Negrine

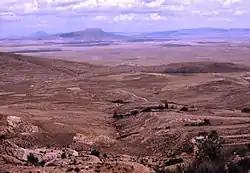
Negrine area

Negrine is located in the Negrine District of the sahara of Tébessa Province, NE Algeria. It is north of the Chott el Ghasa, near the borders of Tunisian border and has an elevation of above sea level.